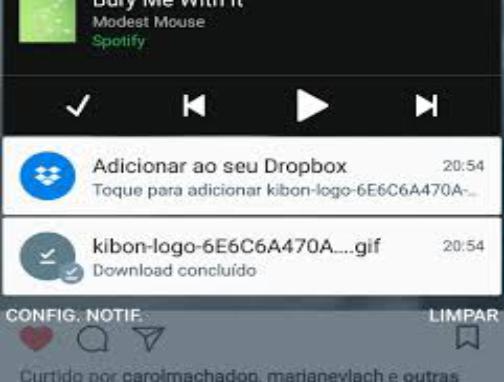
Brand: Kibon
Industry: Food